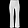
Label: Trouser